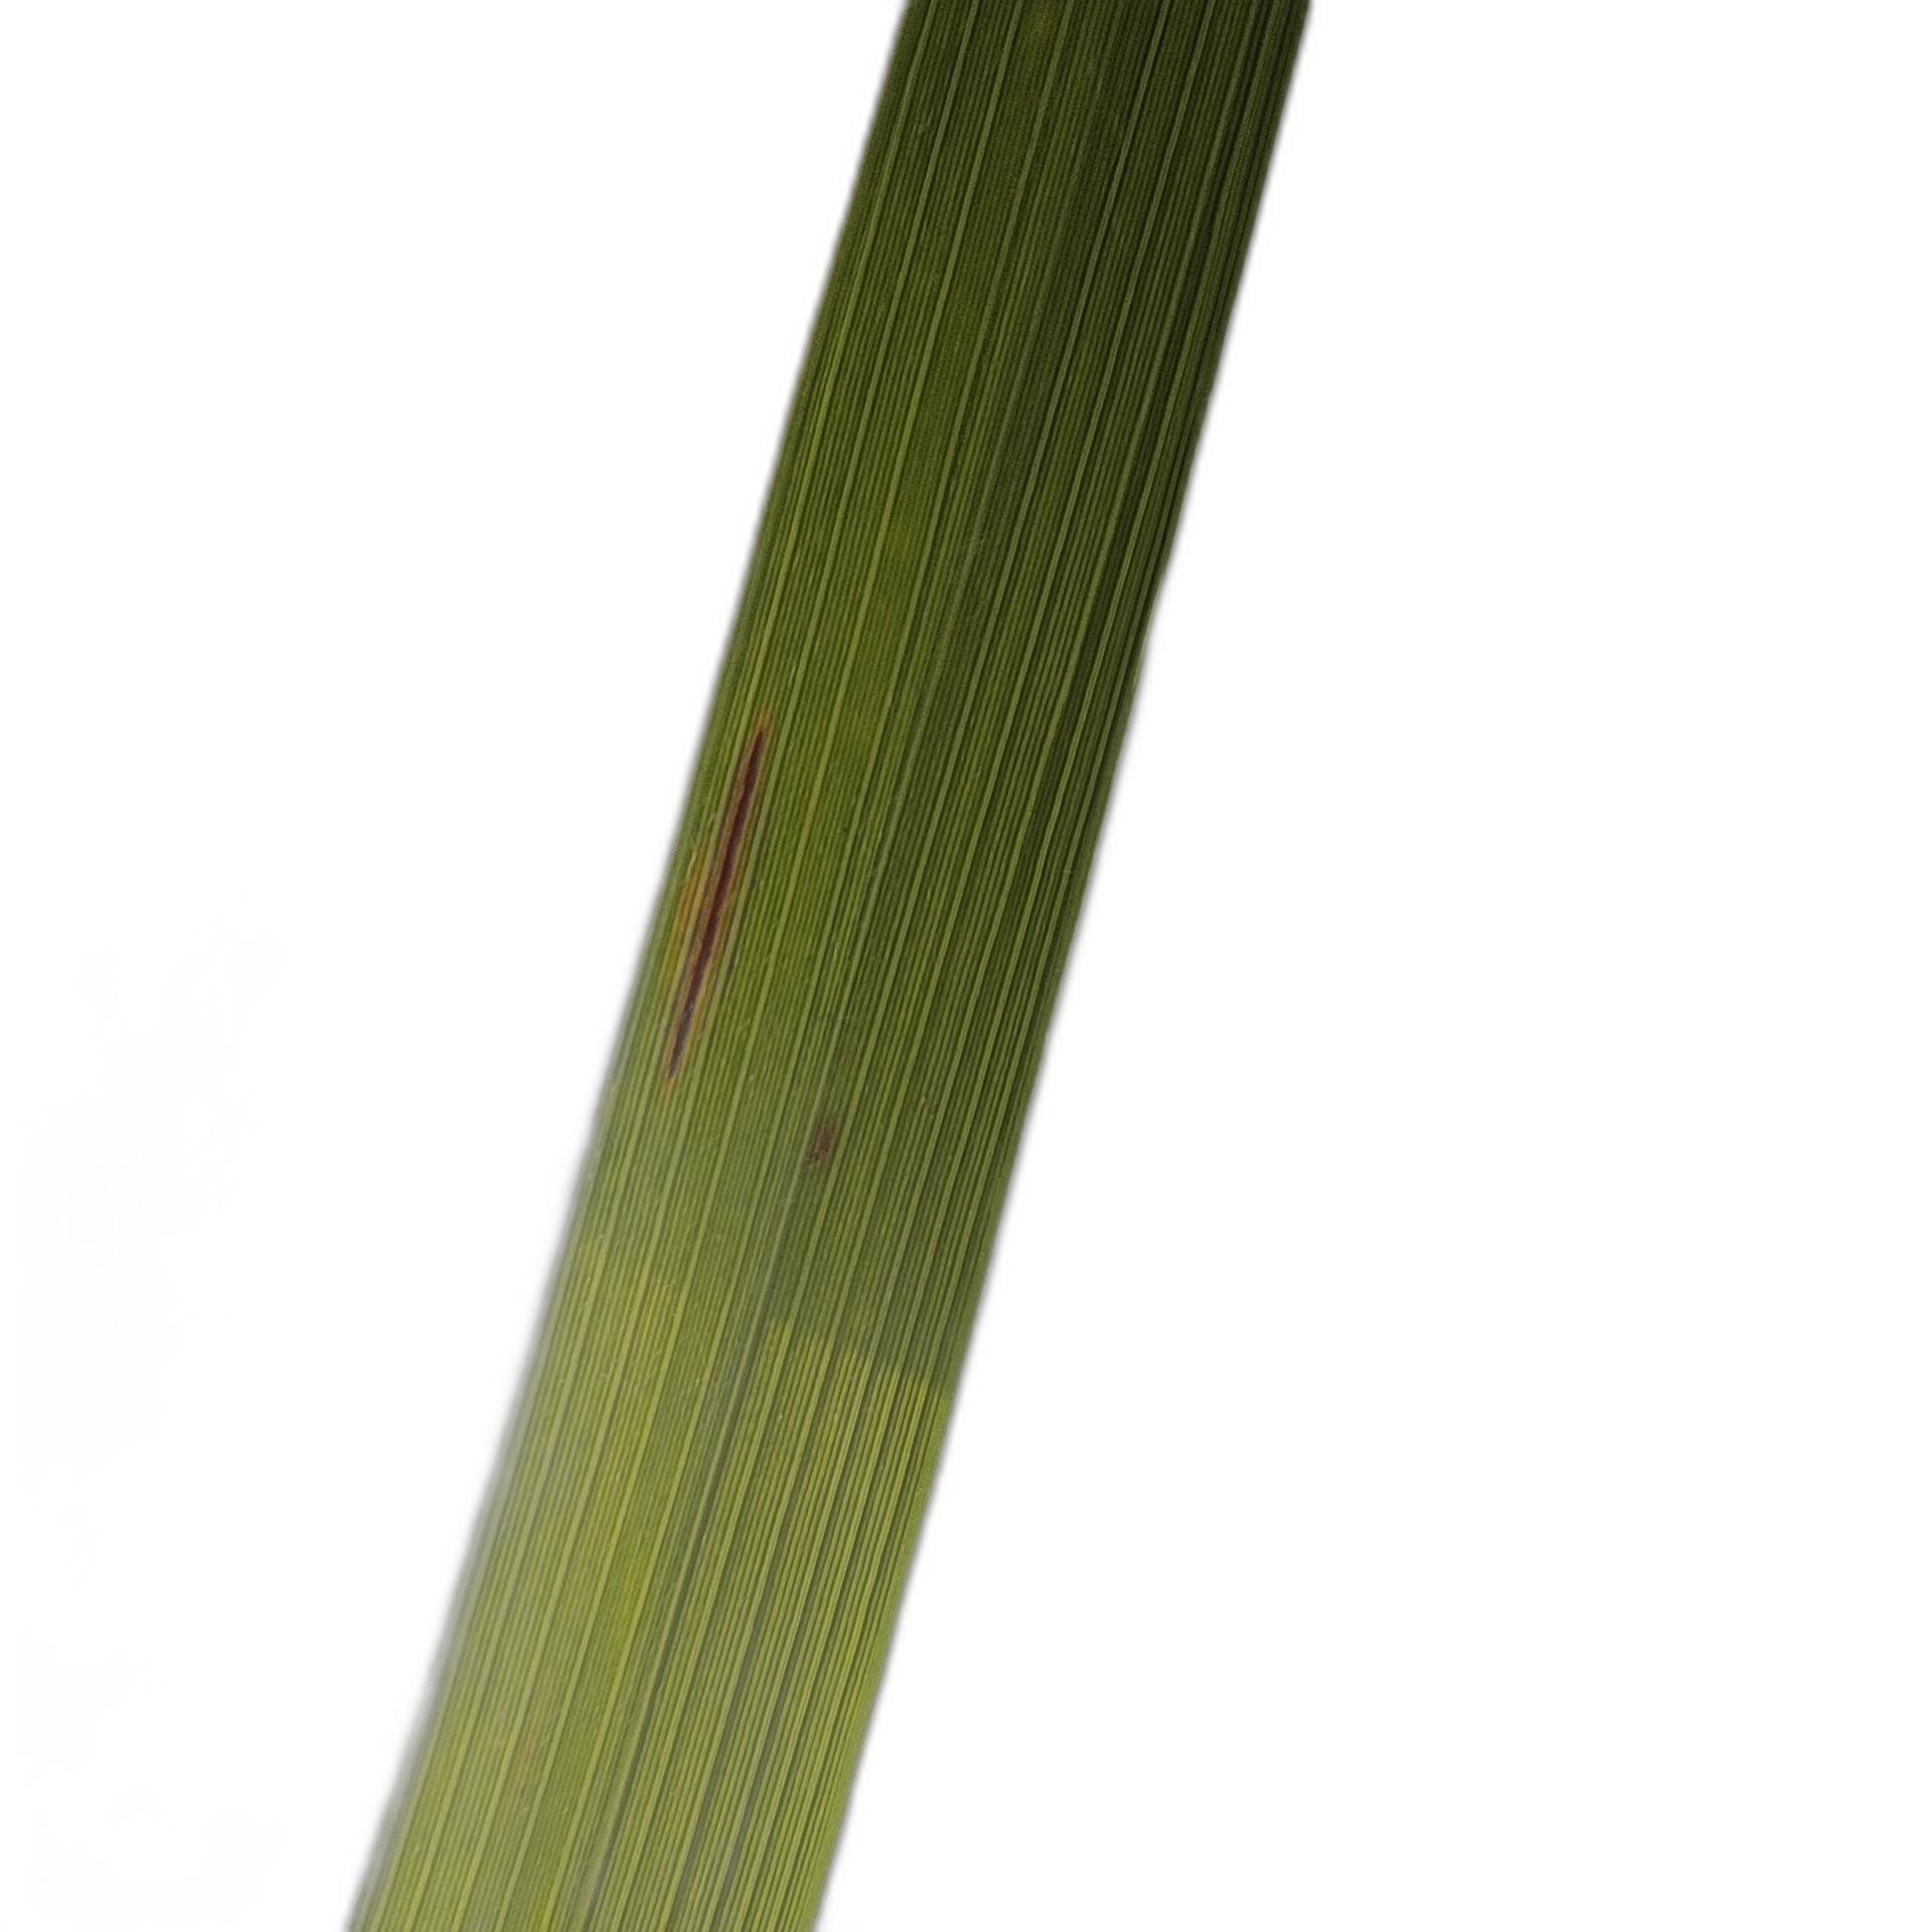
Label: Rice Blast